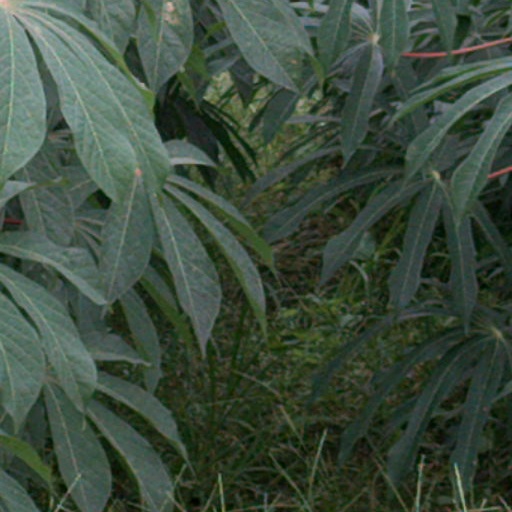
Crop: cassava